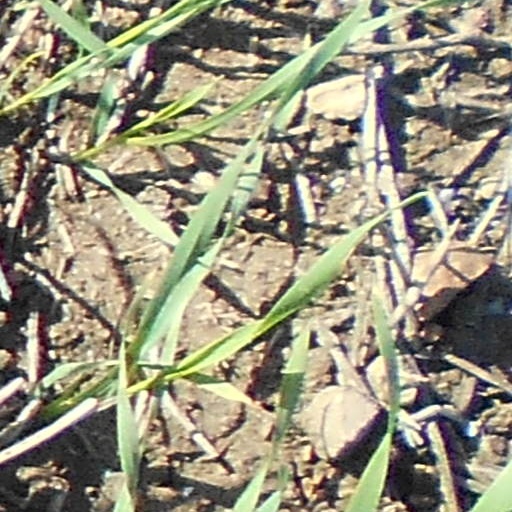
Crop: wheat